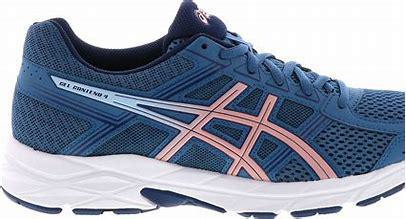
Brand: Asics
Model: Gel Contend 4